The Twelfth Night Feast

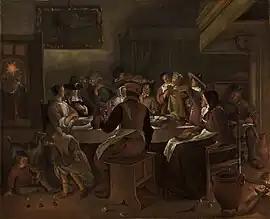

The Twelfth Night Feast is a relatively large 1662 oil painting by Jan Steen, now in the Museum of Fine Arts, Boston, which bought it in 1945.